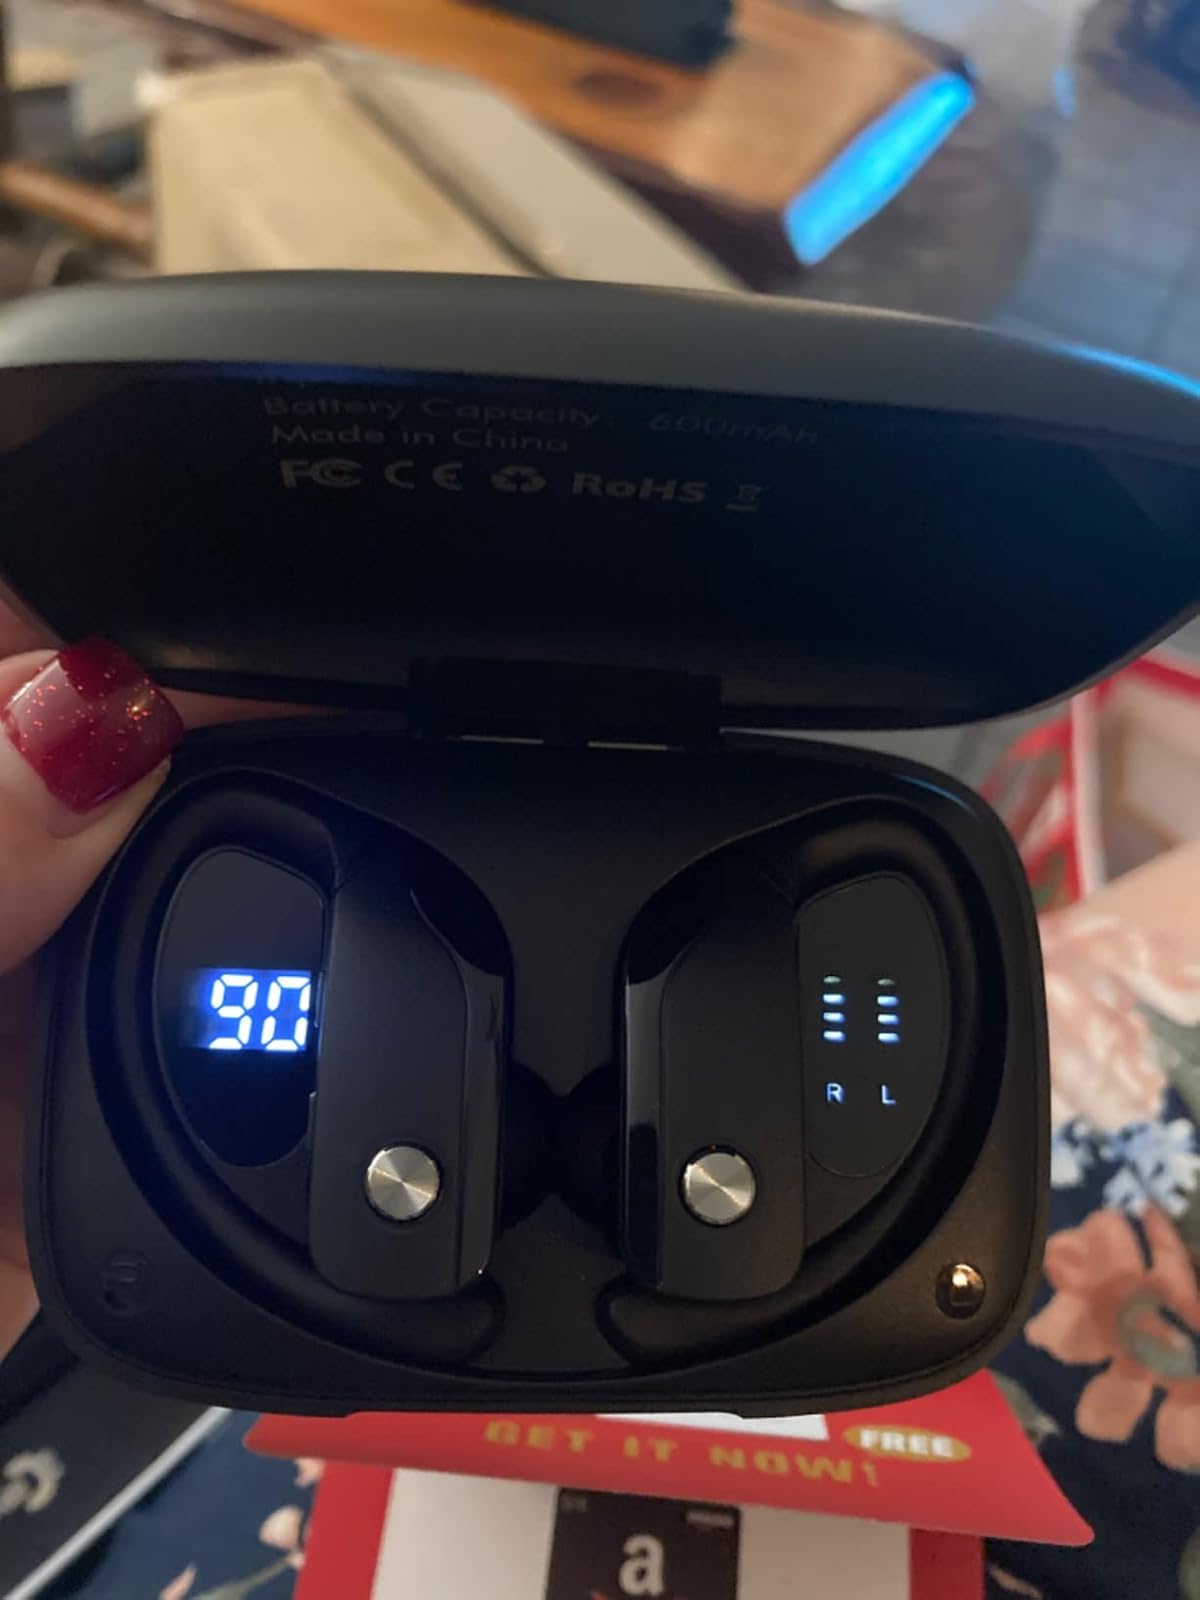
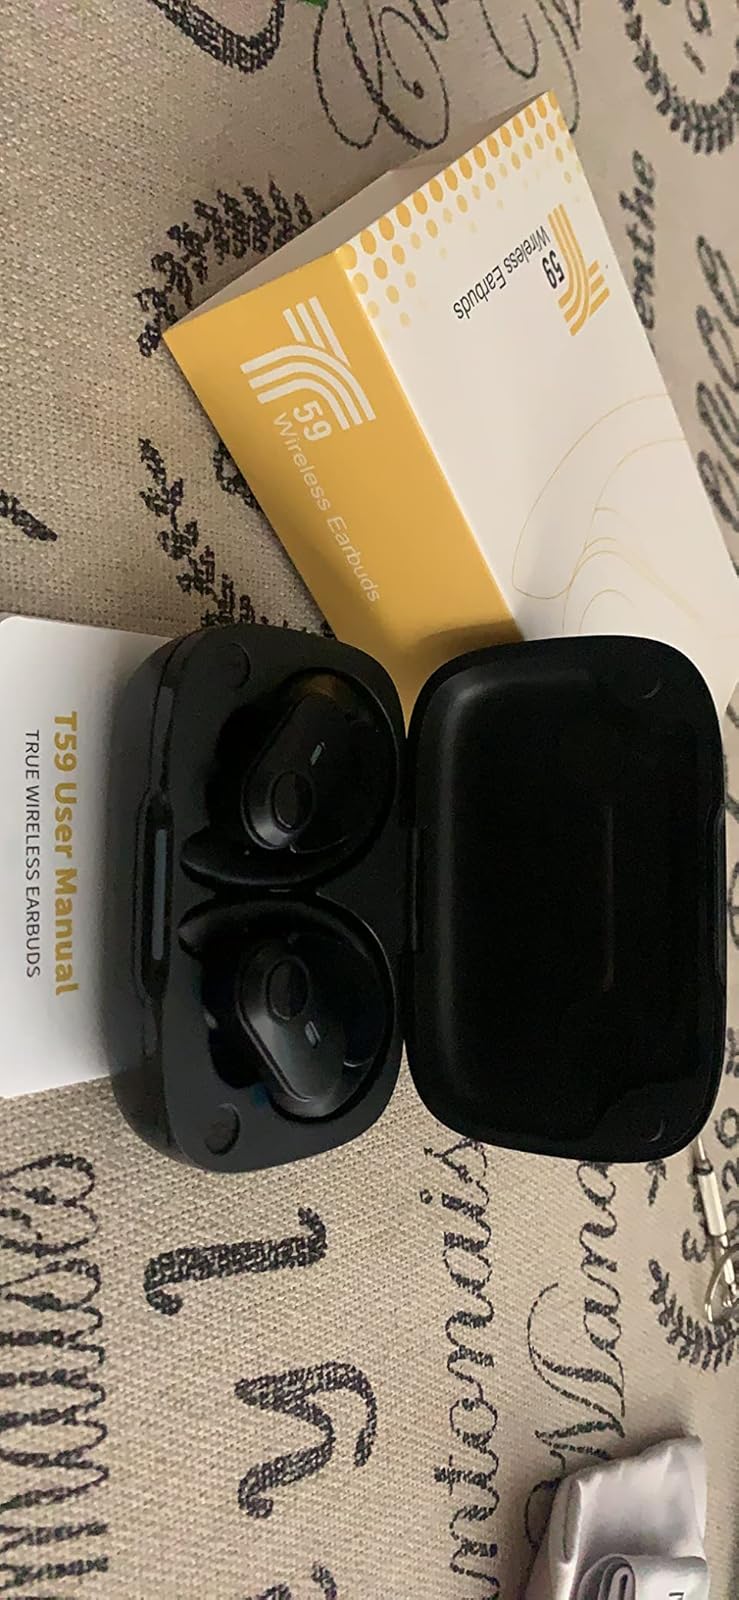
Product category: earbuds
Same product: no